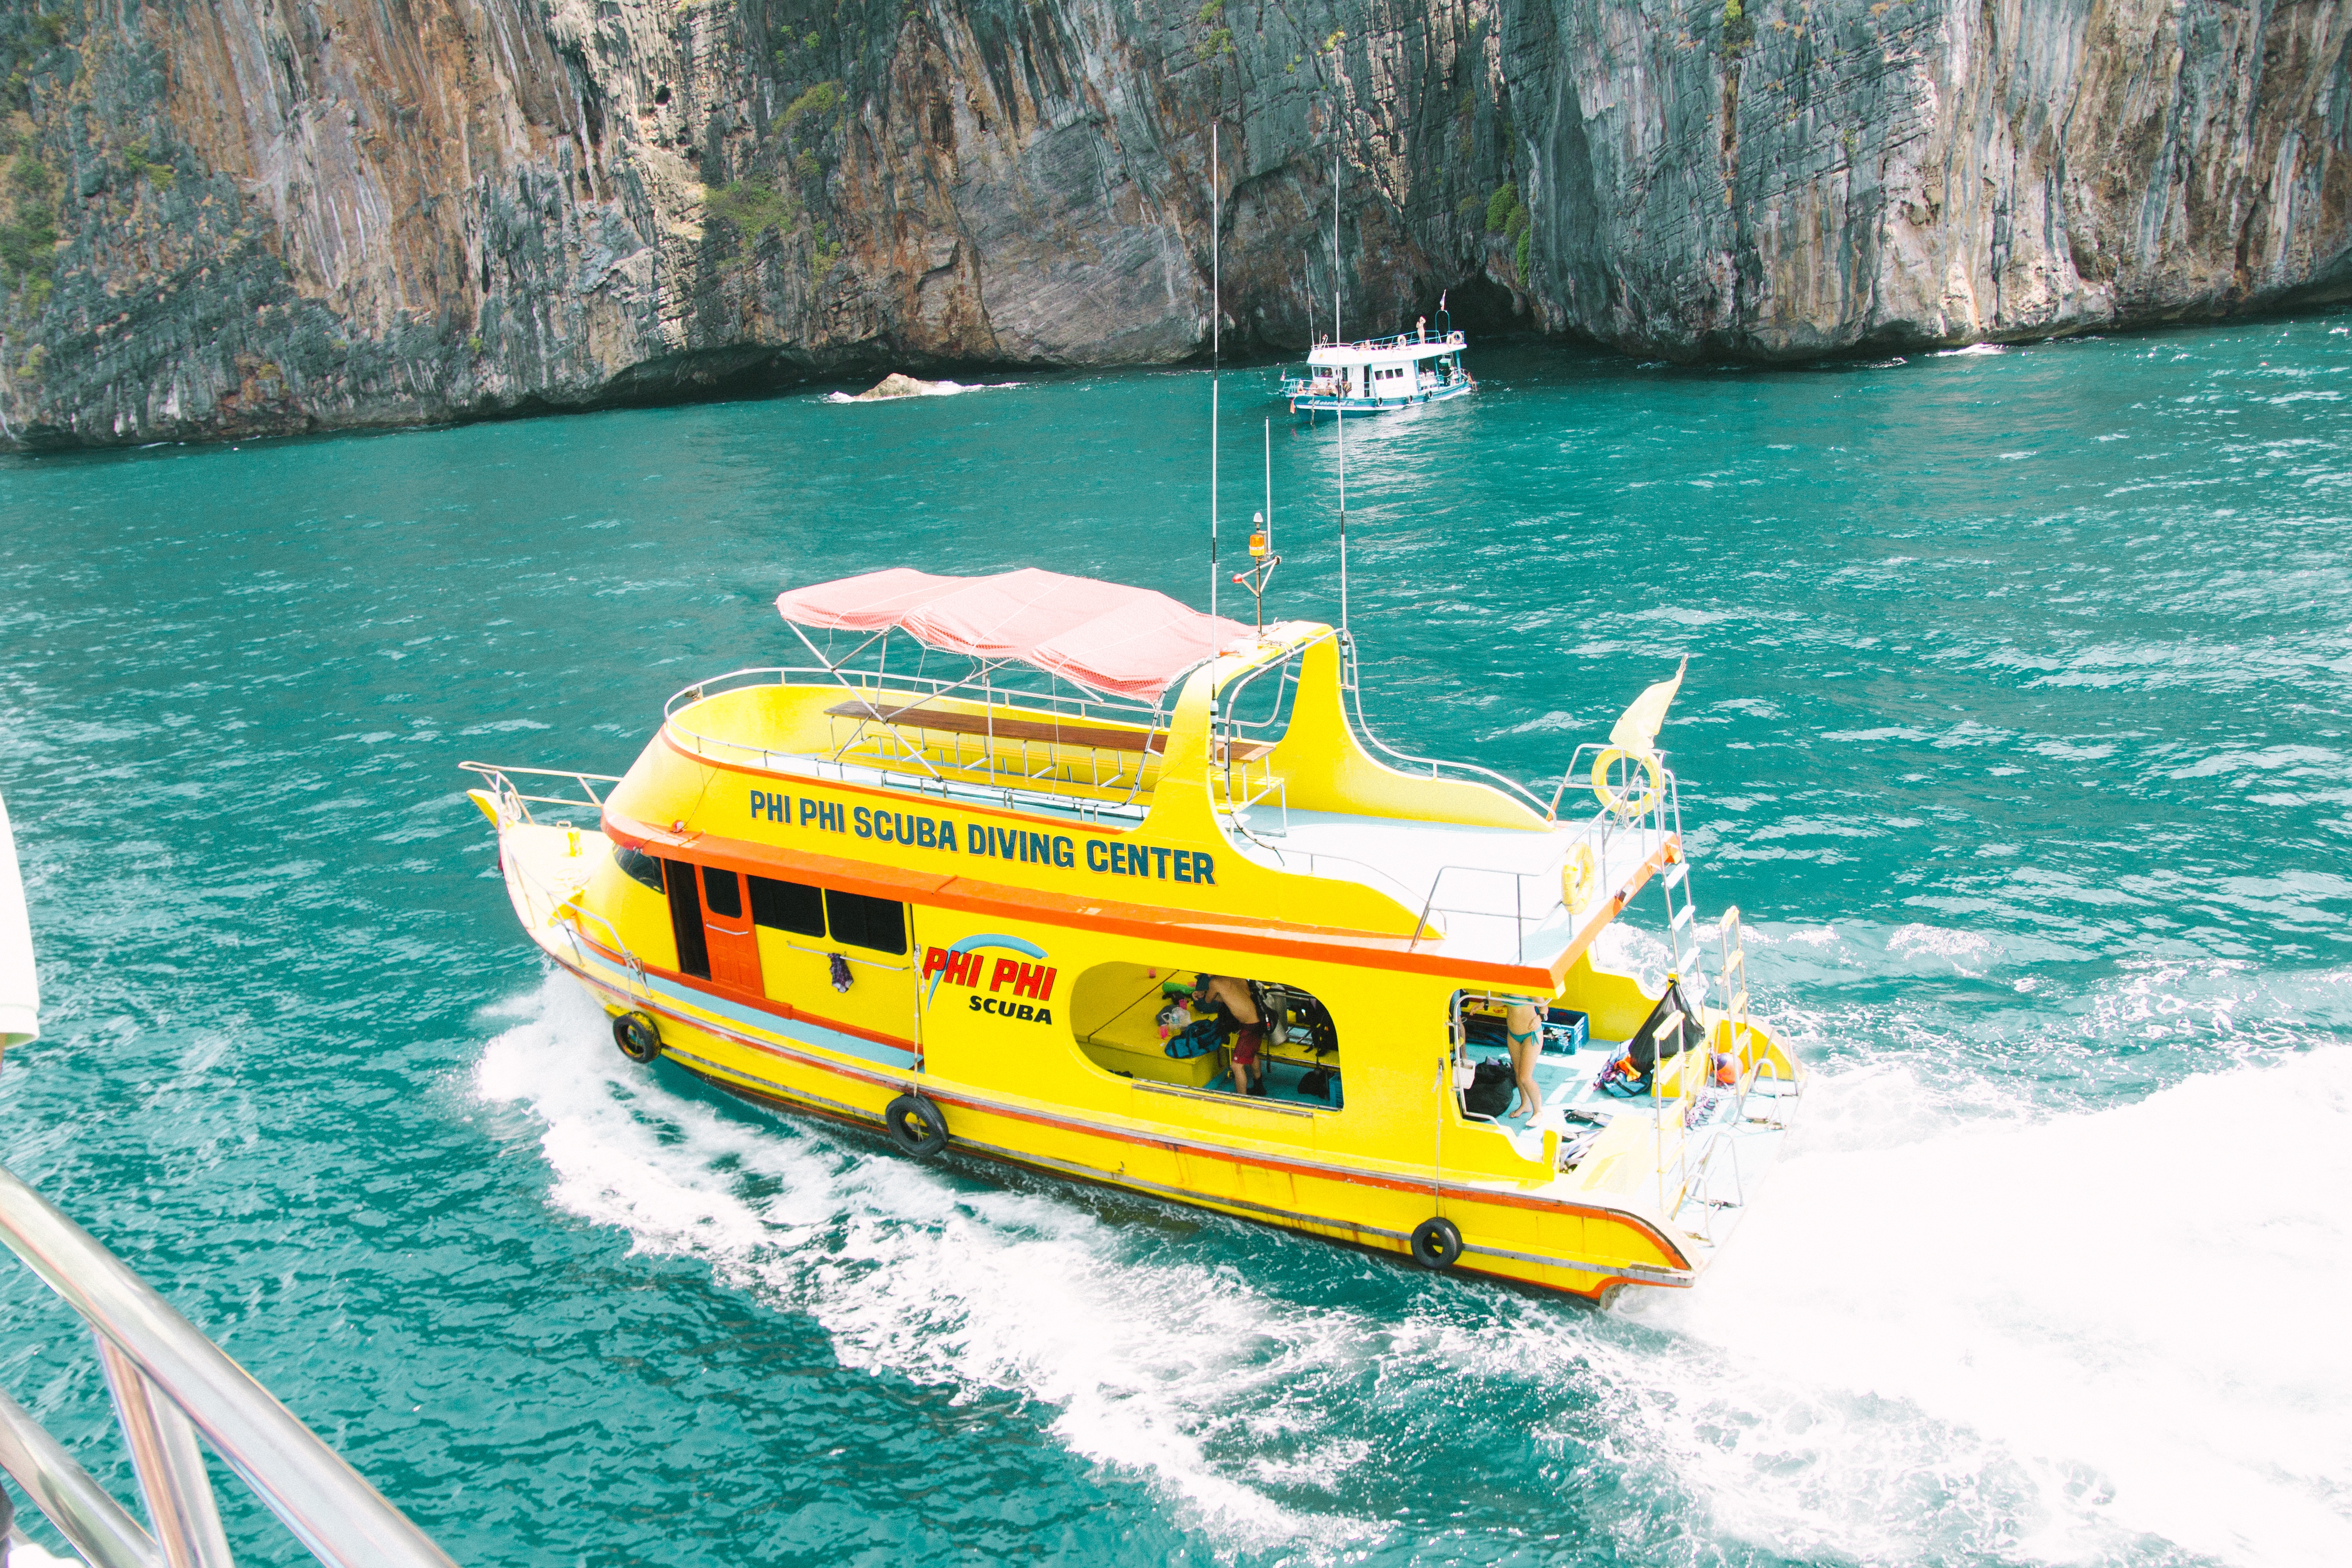
boat, ship, vehicle, yacht, motorboat, boating, watercraft, ecosystem, passenger ship